Planiliza carinata

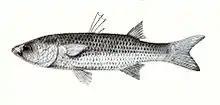
Mugil carinatus Ford 74

Planiliza carinata, the keeled mullet, is a species of grey mullet from the family Mugilidae which is found in the western Indian Ocean and eastern Mediterranean Sea. It colonised the Mediterranean by Lessepsian migration from the Red Sea through the Suez Canal. The keeled mullet is a species of minor importance in commercial fisheries.